Religion of the Indus Valley Civilisation

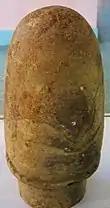
A hypothetical lingam from Mohenjo Daro

Marshall proposed certain ovular limestone stones to be the symbolic representation of "yoni"s, thus drawing links to the cult of phallic worship in Hinduism. Mackay, in his summary reports, rejected Marshall's view: they were architectural stones, probably from a stone pillar. Despite this, Marshall's hypothesis went on to propagate in mainstream scholarship notwithstanding multiple critiques. Modern scholars have come to largely reject the hypothesis.